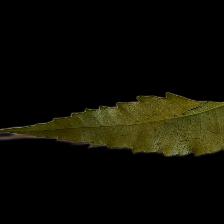
Plant: Neem